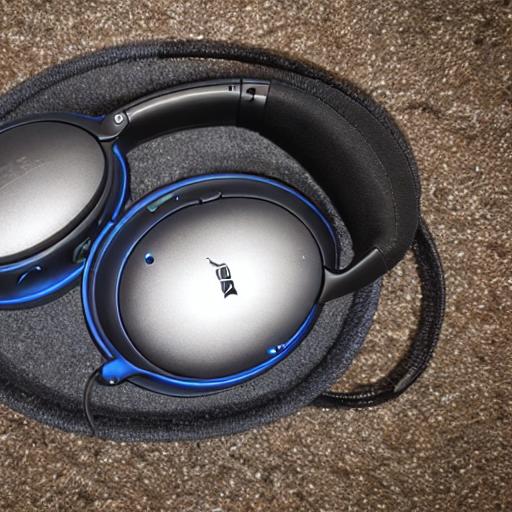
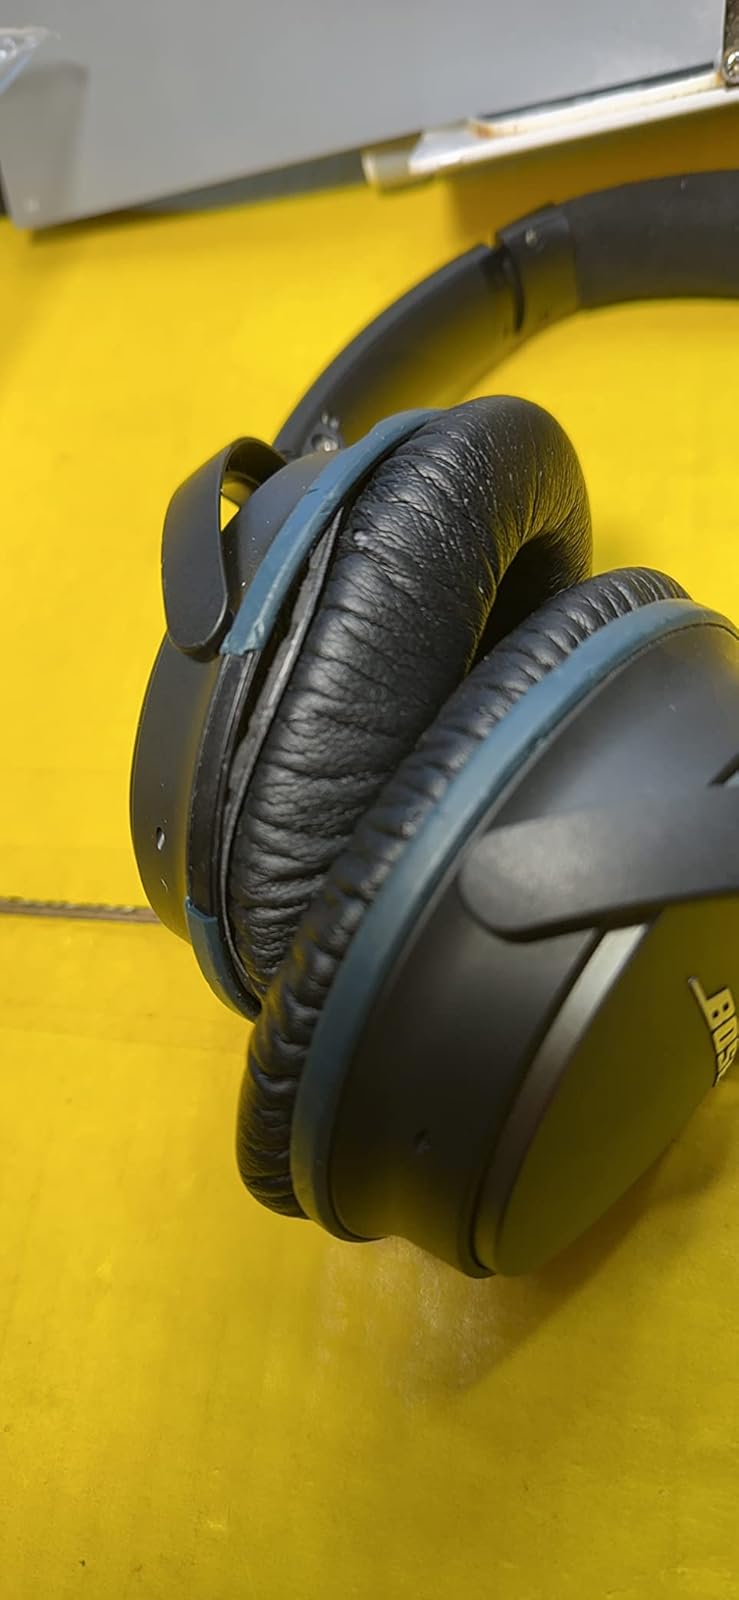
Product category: headphones
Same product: no